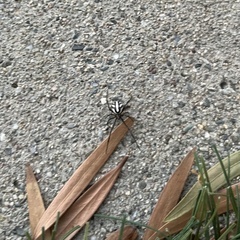
Species: Lactrodectus_hesperus